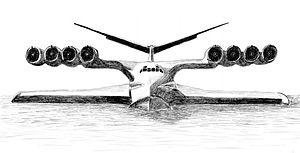
Le KM, surnommé le « Monstre de la Caspienne », est un avion à effet de sol de l'Union soviétique, apparu à la fin des années 1960.